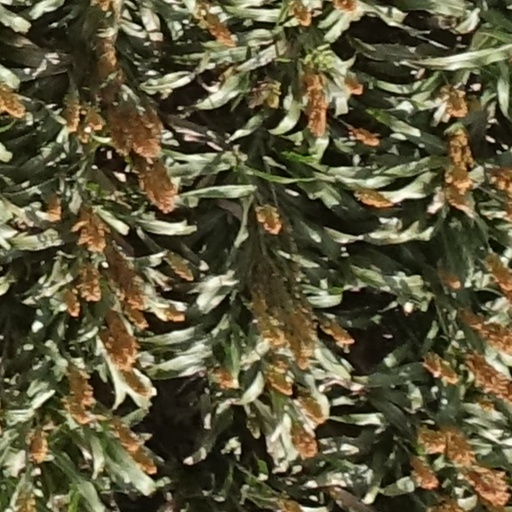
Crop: sorghum